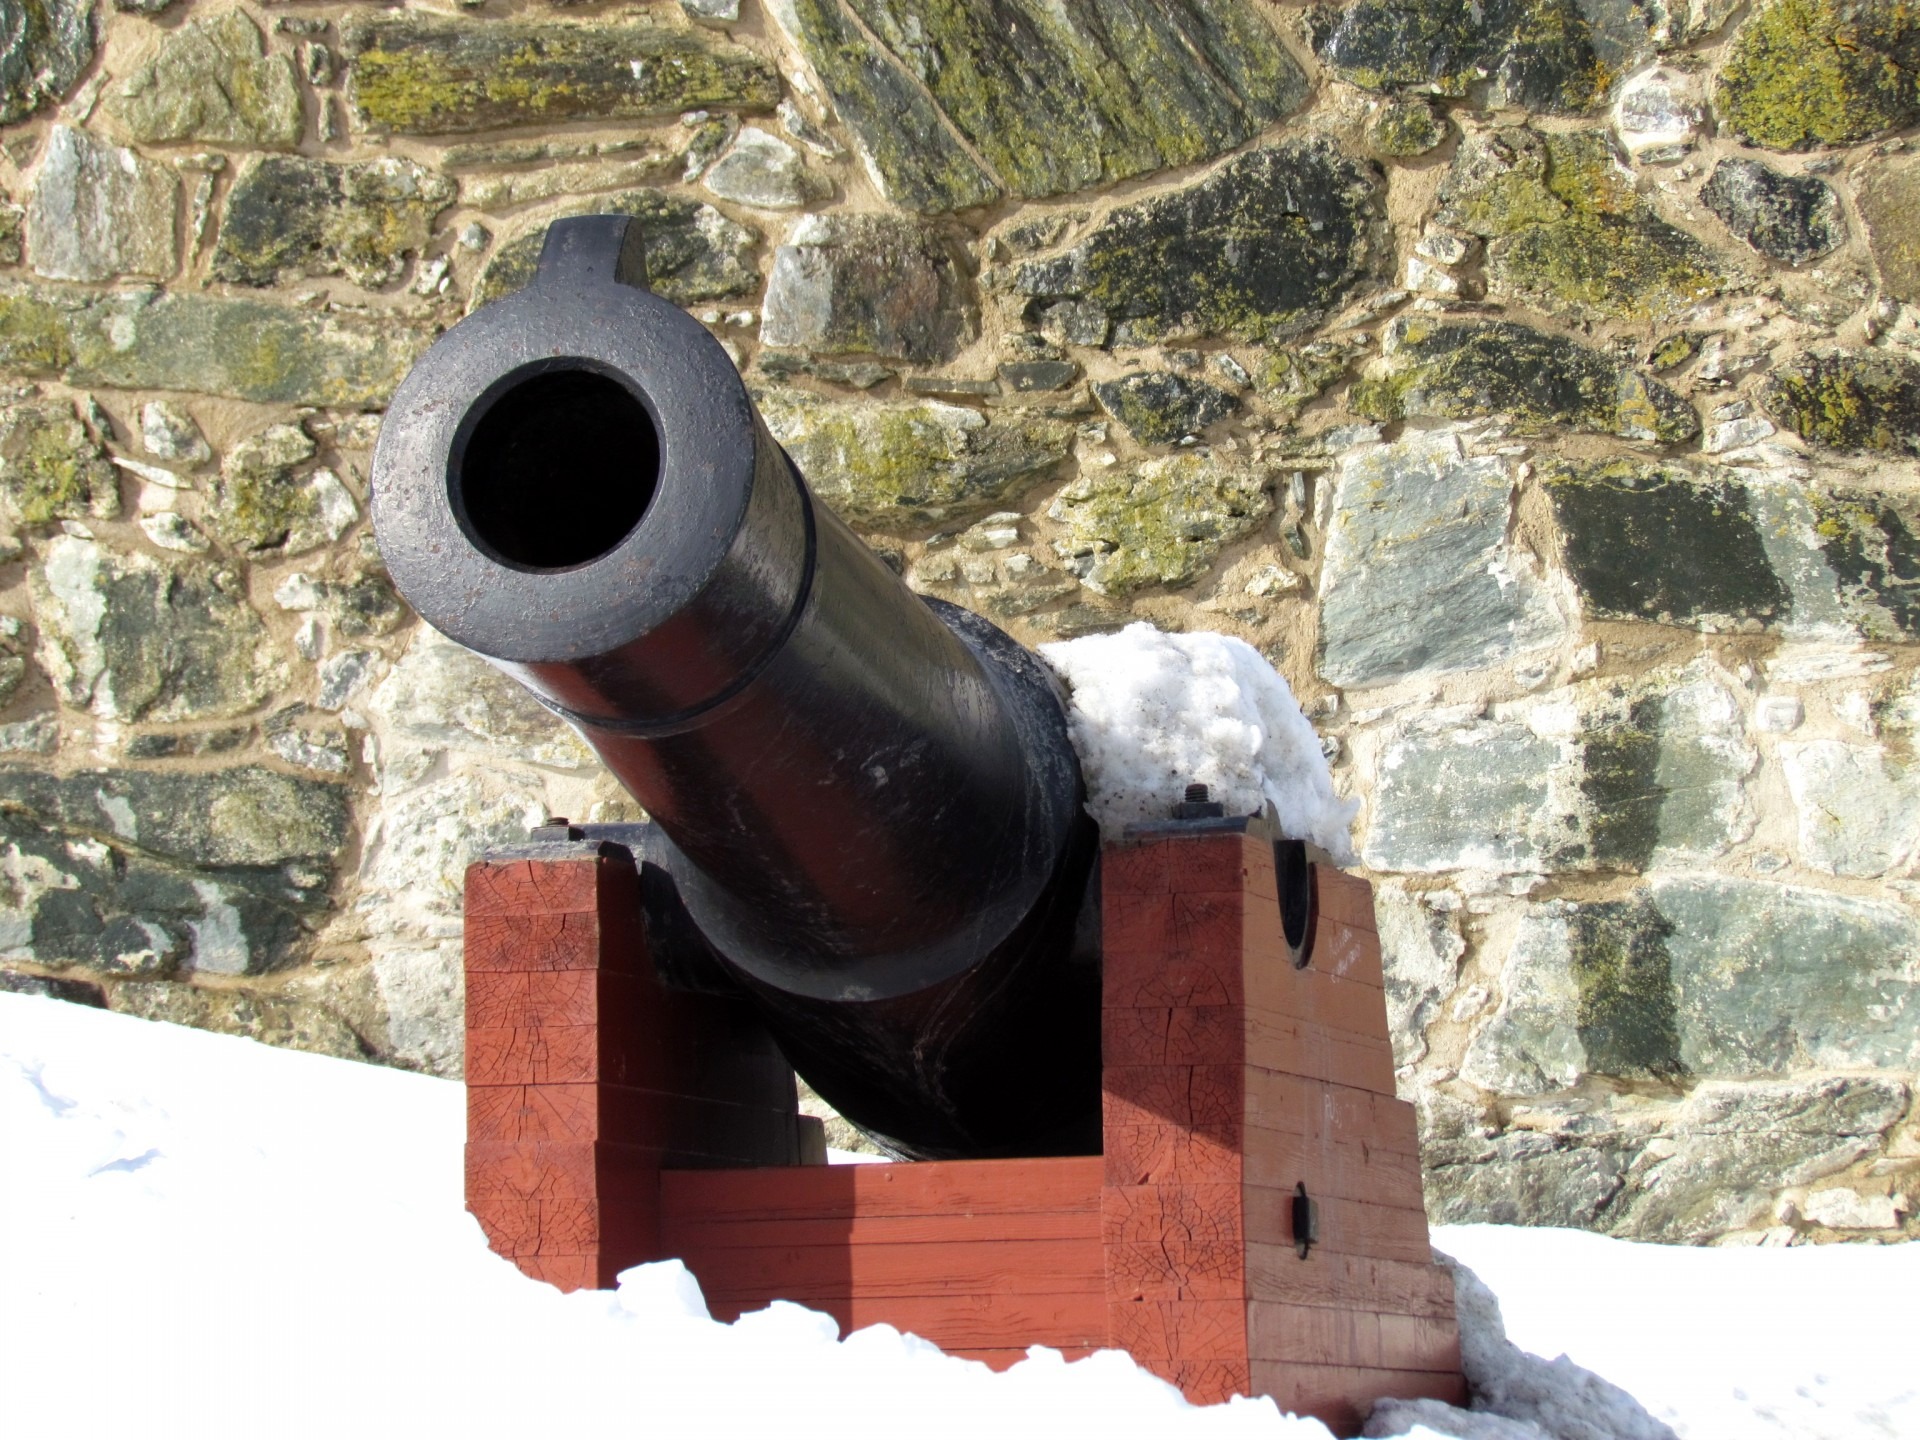
vintage, antique, steel, military, army, tourism, weapon, barrel, fight, south, national, war, battle, reenactment, rebel, american, battery, gun, shoot, ammunition, attack, history, fort, cannon, heavy, strong, conflict, battlefield, defense, forces, union, artillery, warfare, gettysburg, civil war, armed, firearm, cannonball, defend, confederate, armory, offensive, yanks, gunnery